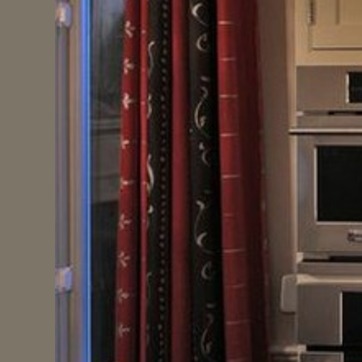
Material: fabric